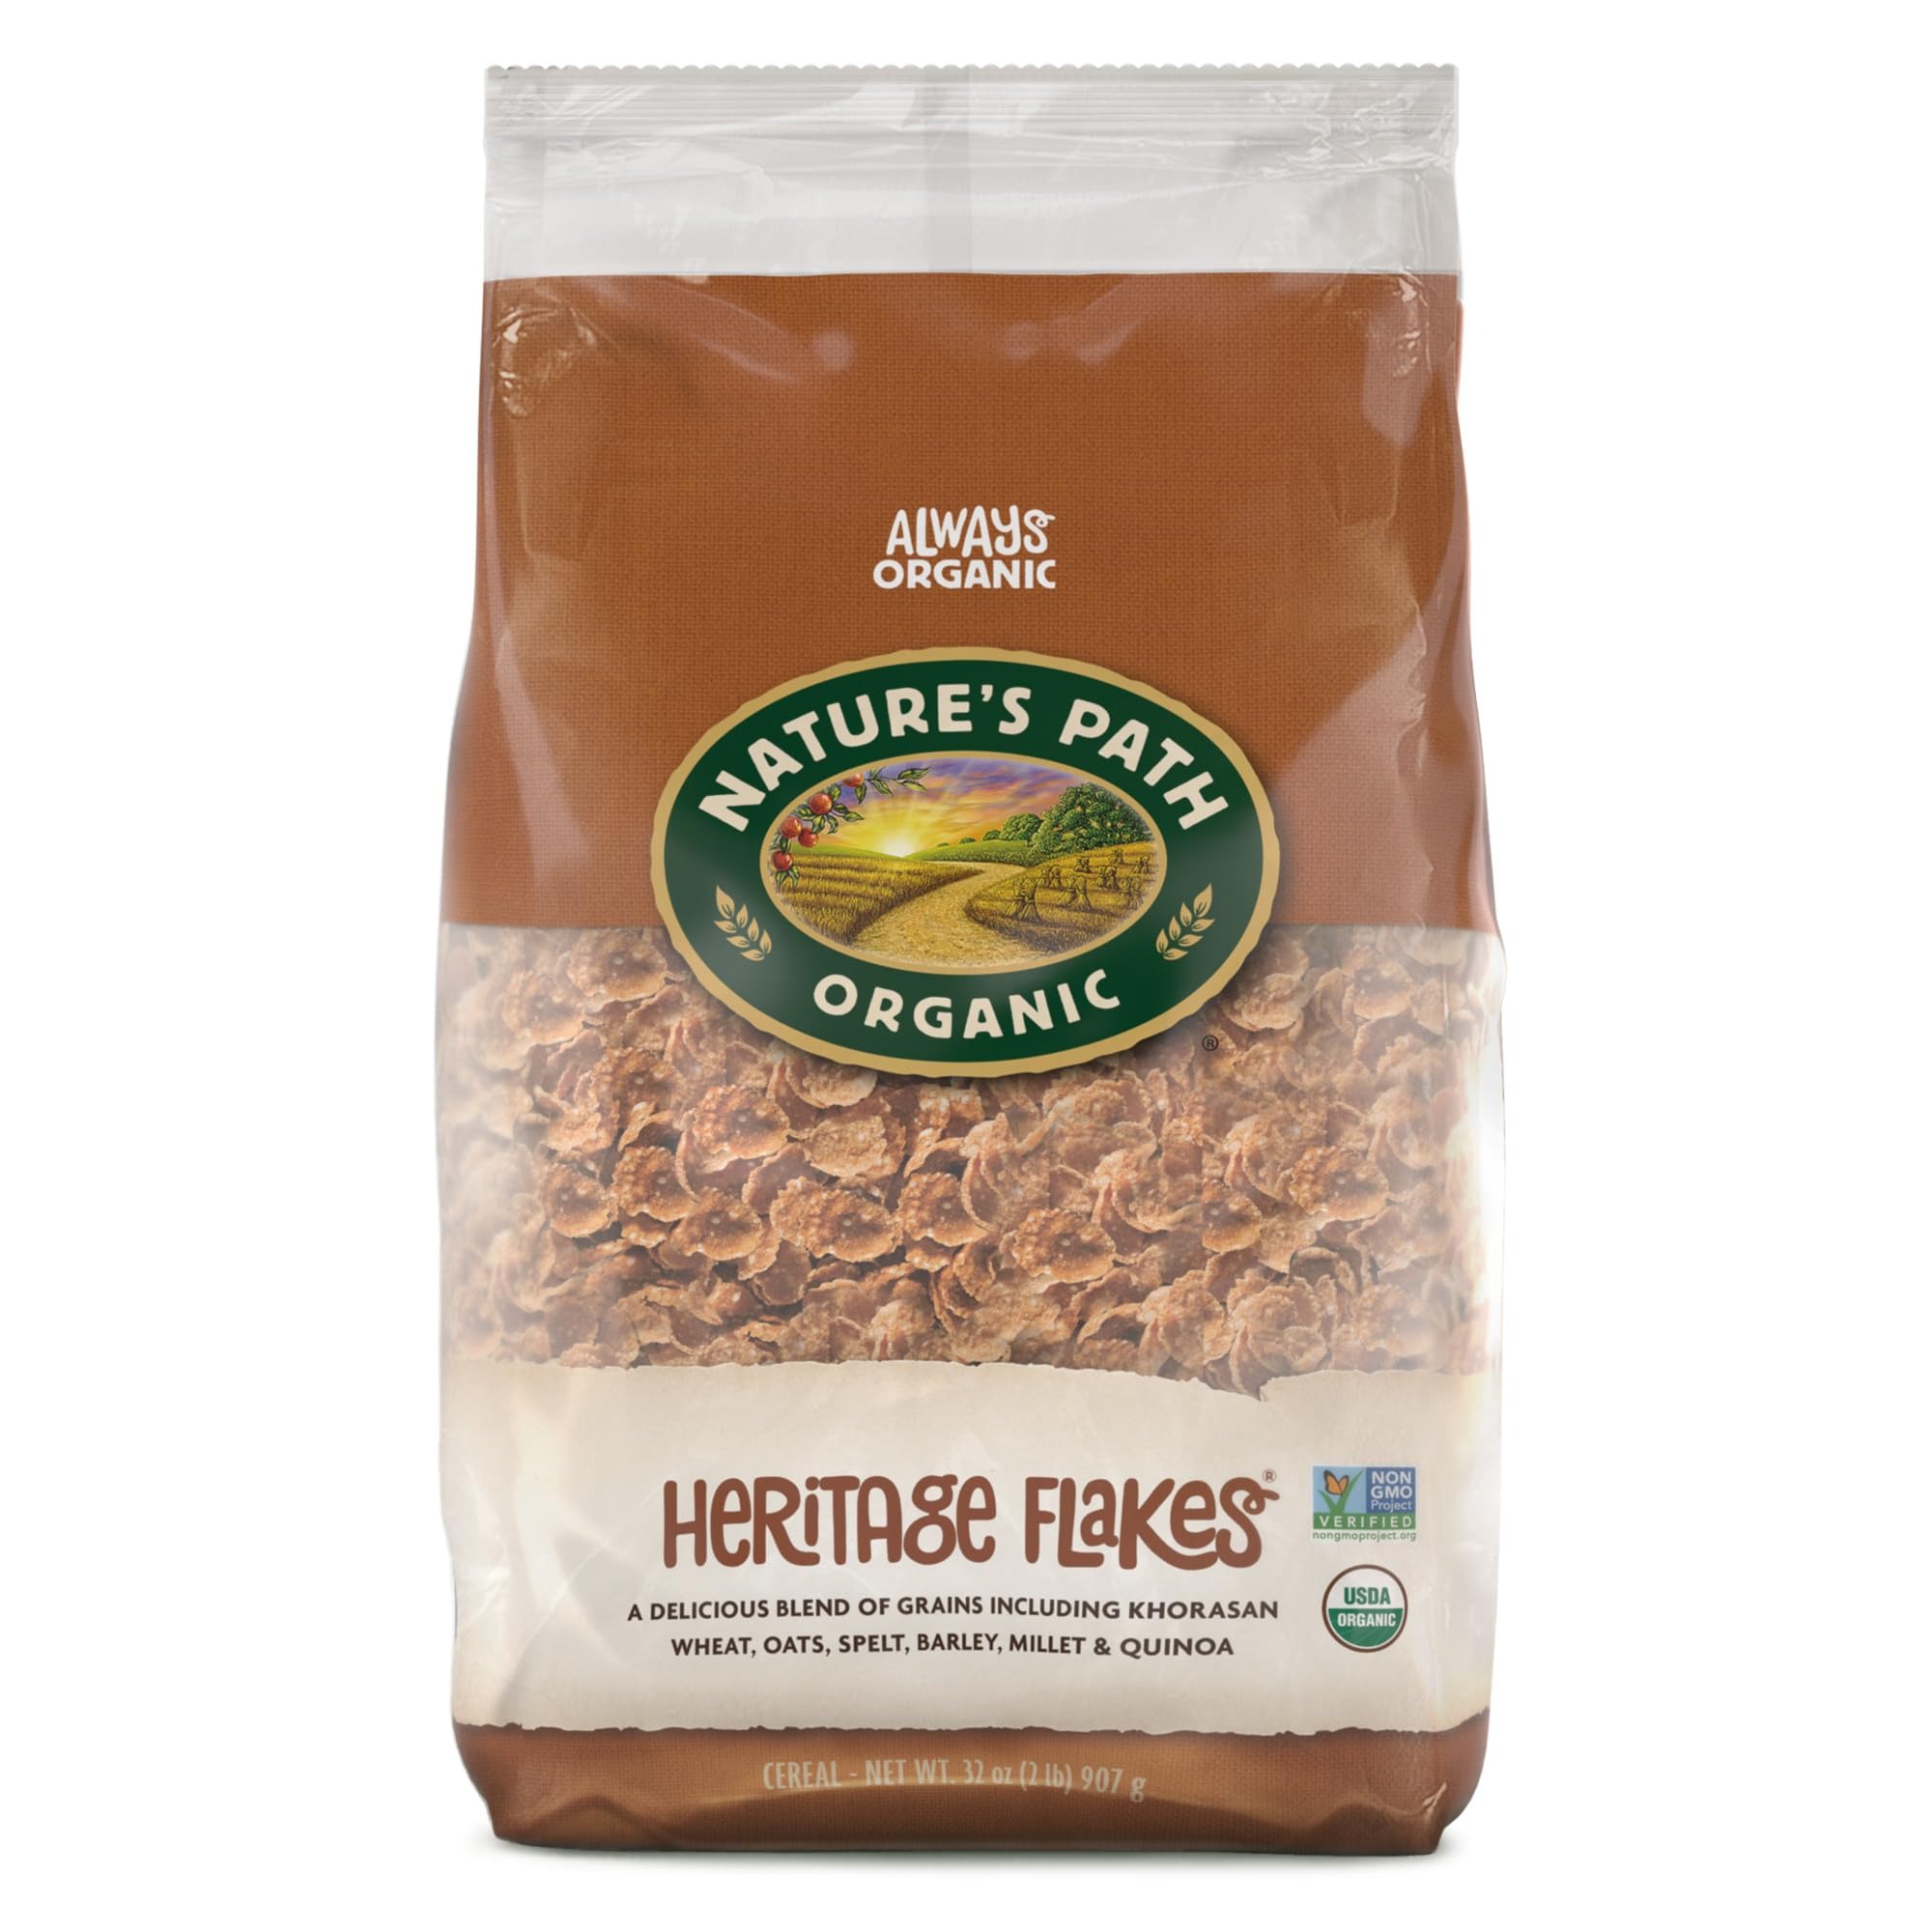
Item Name: Nature's Path Organic Heritage Flakes® Cereal, 32 oz (Pack of 6), Non-GMO, Earth Friendly Packaging
Bullet Point 1: Contains: 6 Bags of Nature's Path Heritage Flakes Cereal, 32 ounces each
Bullet Point 2: Our ancient grain cereal flake, organically sweetened, and lightly flavored with sea salt and honey for a rich, nutty and wholesome taste. Each serve contains 23g whole grains, 5g protein and is low fat.
Bullet Point 3: Packed with 6 Ancient Grains, like the high energy khorasan, these important “super grains” offer more in the way of natural nutrition and positive health benefits than the refined grains commonly found in other cereals.
Bullet Point 4: What makes Nature’s Path the best organic cereal? We know how important that crunch is, and our unique and unmatched manufacturing technique, means our cereal stay crunchy, even in milk!
Bullet Point 5: Our unique ECO pac is a larger, recyclable bag without the box, which helps us to eliminate unnecessary waste, and allows us to pass the savings on to you, offering you the best value for money.
Value: 192.0
Unit: Ounce

Price: 9.69